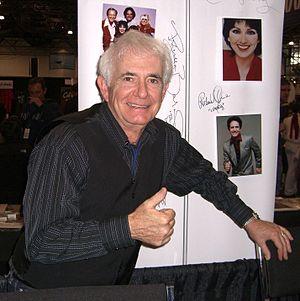
Richard Kline est un acteur et réalisateur américain né le 29 avril 1944 à New York, État de New York.